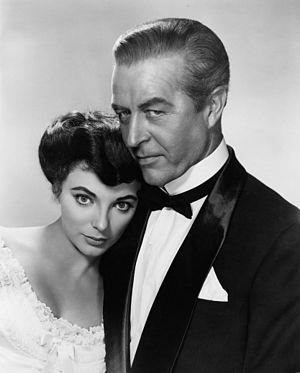
La Fille sur la balançoire est un film américain réalisé par Richard Fleischer et sorti en 1955.